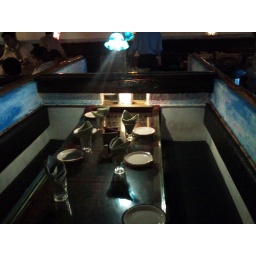
perfect sitting for group and family.enjoy in typical road side country dhaba.